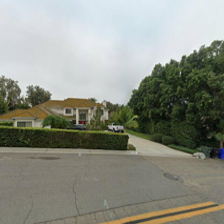
Label: streetView